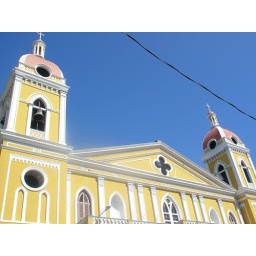
Looked brilliant against the blue sky